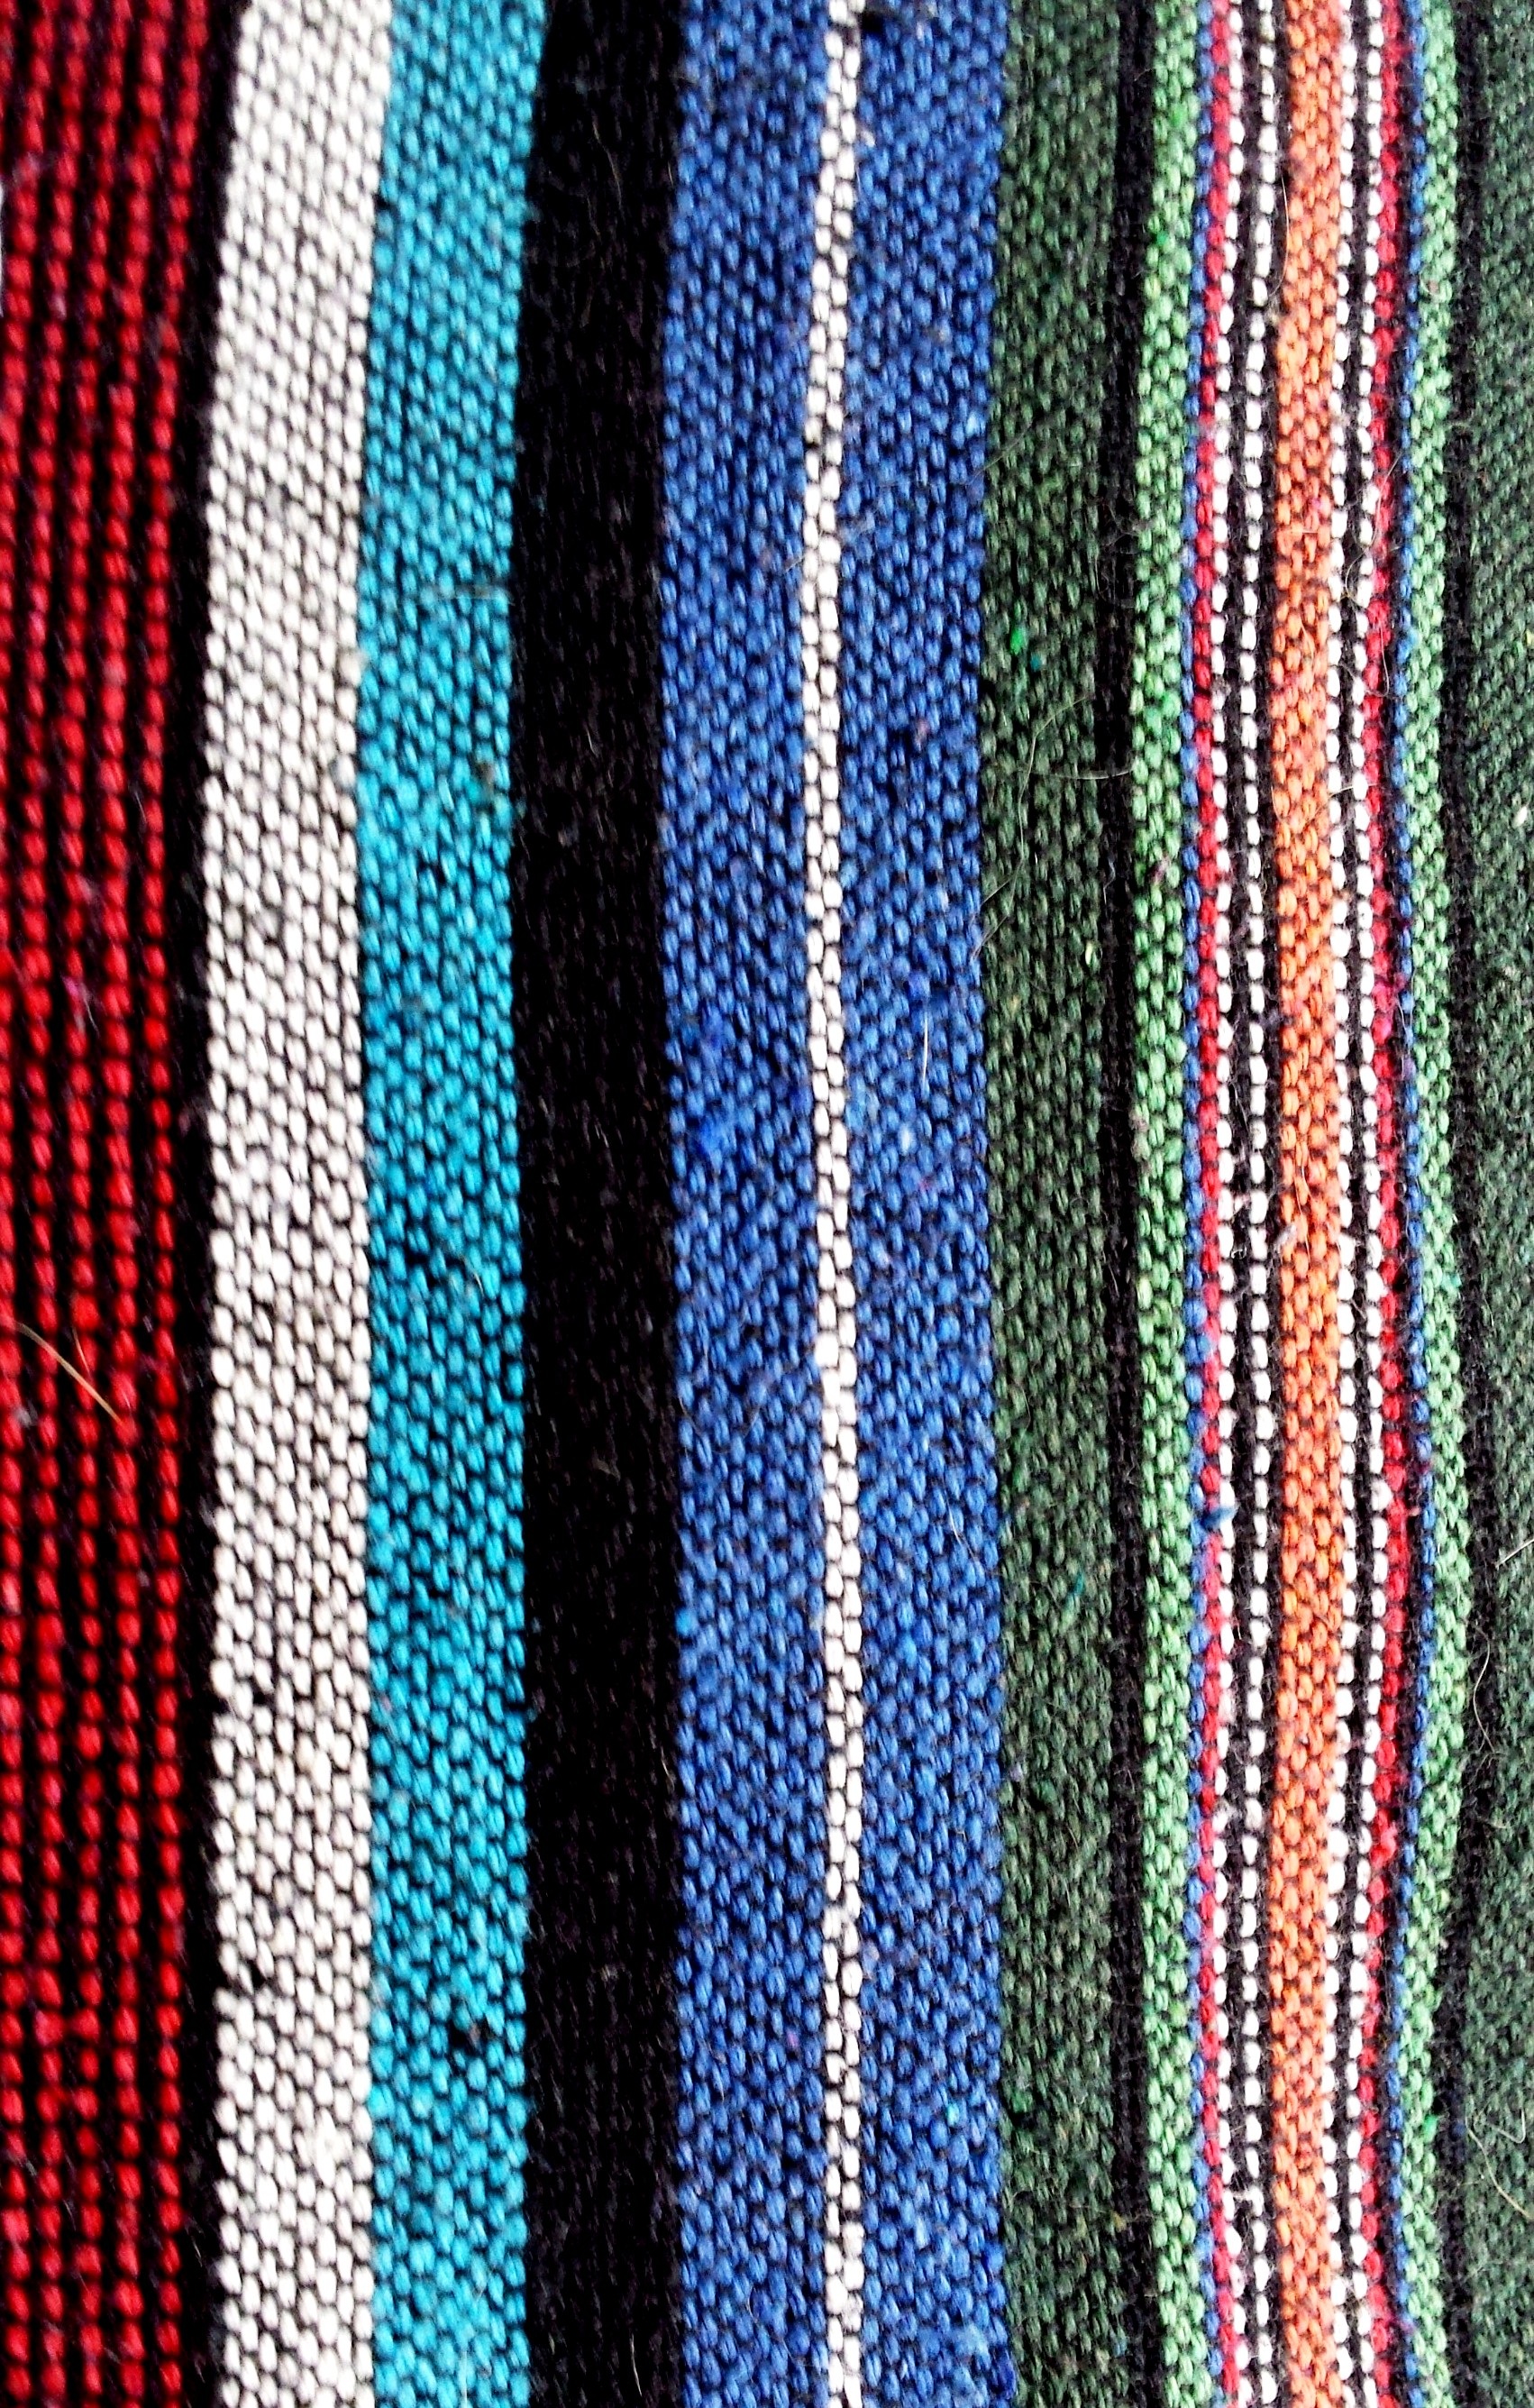
hand, texture, pattern, print, color, clothing, wool, material, aztec, fabric, textile, native, colors, design, tribal, mexican, flooring, fashion accessory